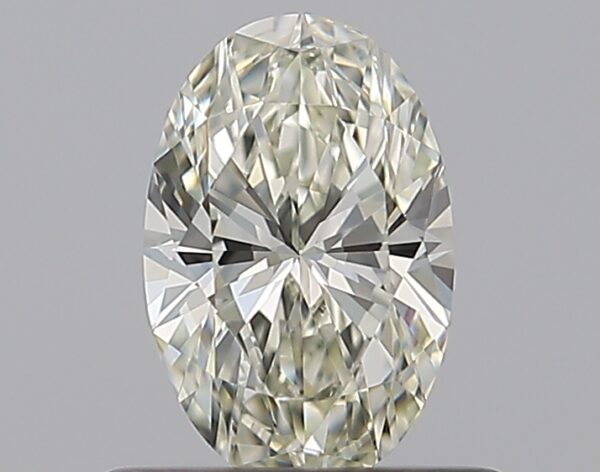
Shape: oval
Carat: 0.51
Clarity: VVS2
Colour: L
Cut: EX
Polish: EX
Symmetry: VG
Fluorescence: F
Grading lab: GIA
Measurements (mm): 6.69 x 4.36 x 2.71